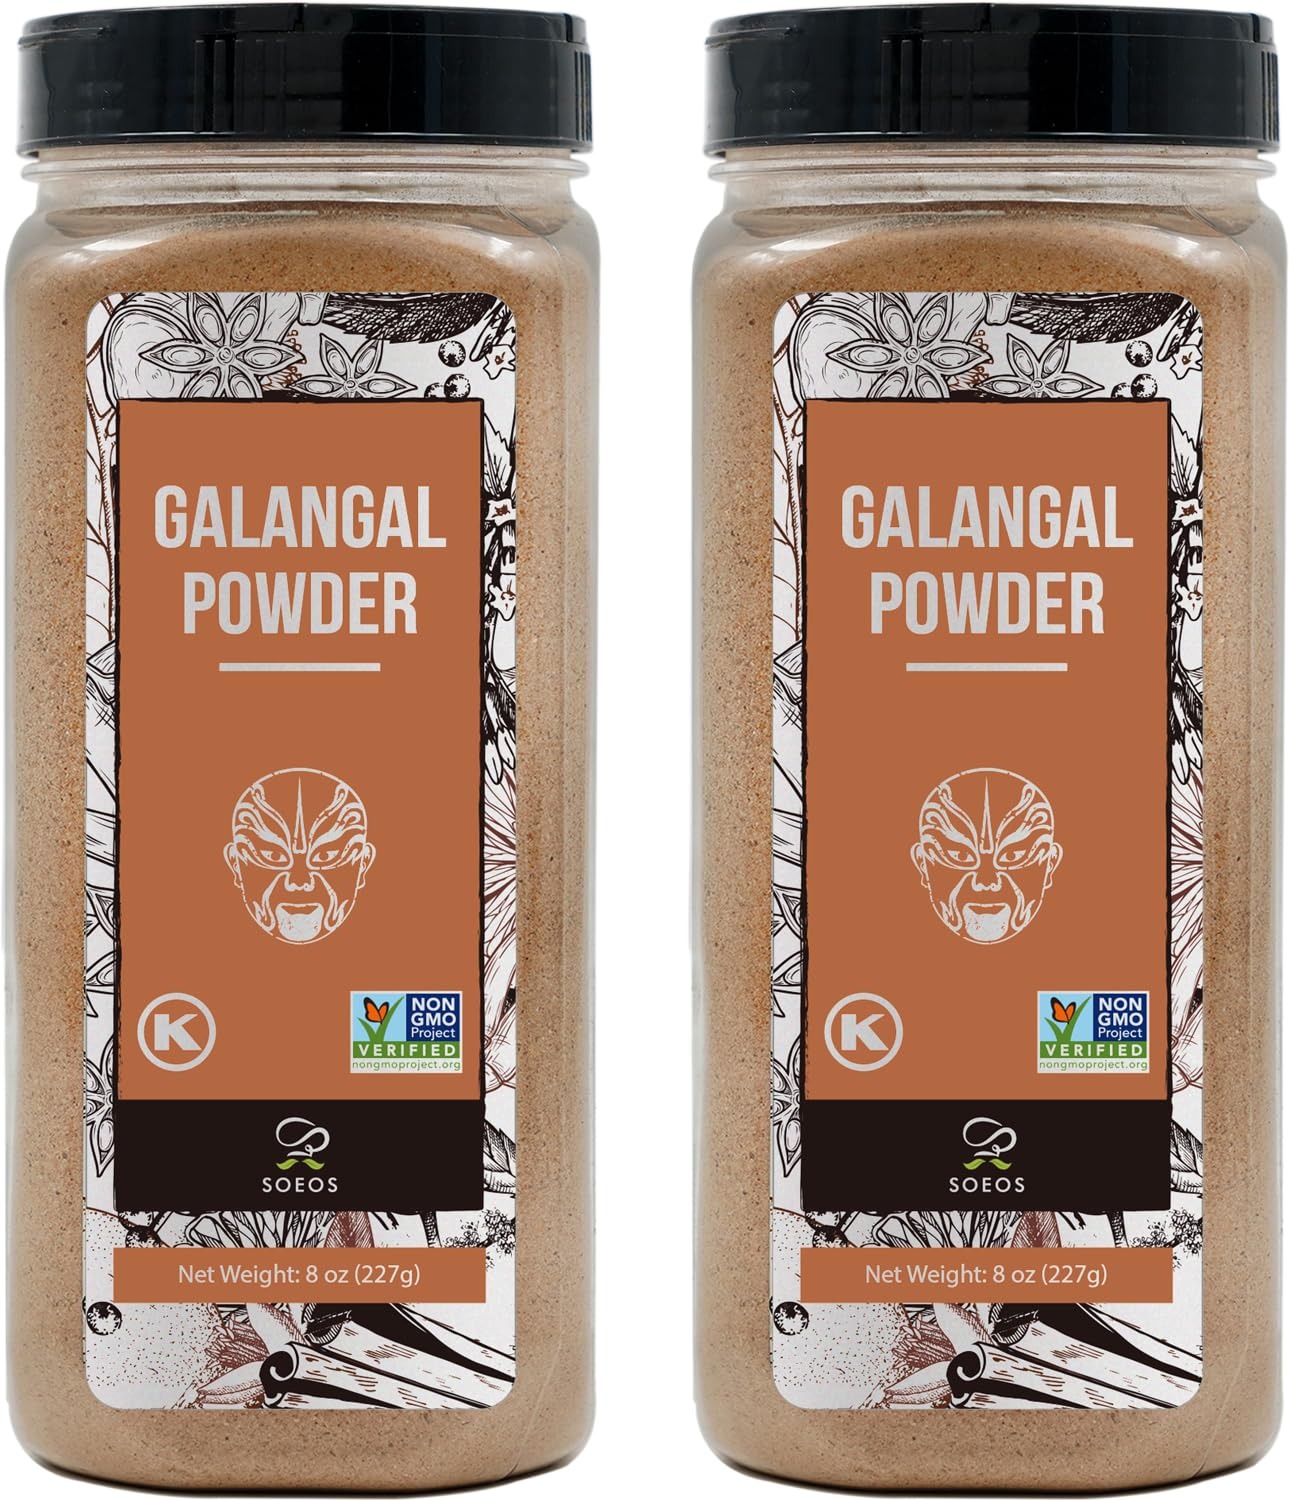
Item Name: Soeos Galanga Powder 8oz (227g), Twin Pack, 16oz Total, Non-GMO, Kosher, Greater Galanga, Alpinia Galanga, Perfect for Tom Yum and Tom Kha Soups,Product of Vietnam, Galangal Powder for Cooking.
Bullet Point 1: RICH AROMA AND FLAVOR: Galangal root is an aromatic, flavourful alternative to ginger in a range of recipes. Warming and tasty, a small amount of this root will go a long way in your favourite Tom Yum and Tom Kha Soups.
Bullet Point 2: NOT SUBSTITUTE FOR GINGER: Galangal root differs from ginger because it tastes spicy, slightly sweet, and peppery while galangal tends to taste more like pepper. Unlike ginger, galangal root cannot be grated, but it does provide an extra earthy note which is missing from recipes using its more widely available cousin.
Bullet Point 3: HOW TO USE: To infuse a soup, galangal is usually sliced unpeeled. For curry pastes, it's peeled and chopped, then ground with the other paste ingredients. To prep dried galangal, soak the slices in warm water for 20 to 30 minutes until pliable before using.
Bullet Point 4: EXPERTLY PRODUCED: SOEOS a renowned spice and herb brand beloved by chefs and culinary enthusiasts bringing bringing fresher ingredients to every kitchen.
Bullet Point 5: SOEOS takes your satisfaction as our highest priority. Let us know anytime for questions and concerns, as we value your voice to make things right.
Value: 16.0
Unit: Ounce

Price: 28.19